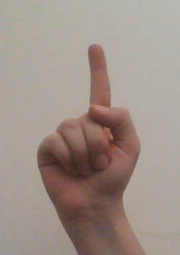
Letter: bb